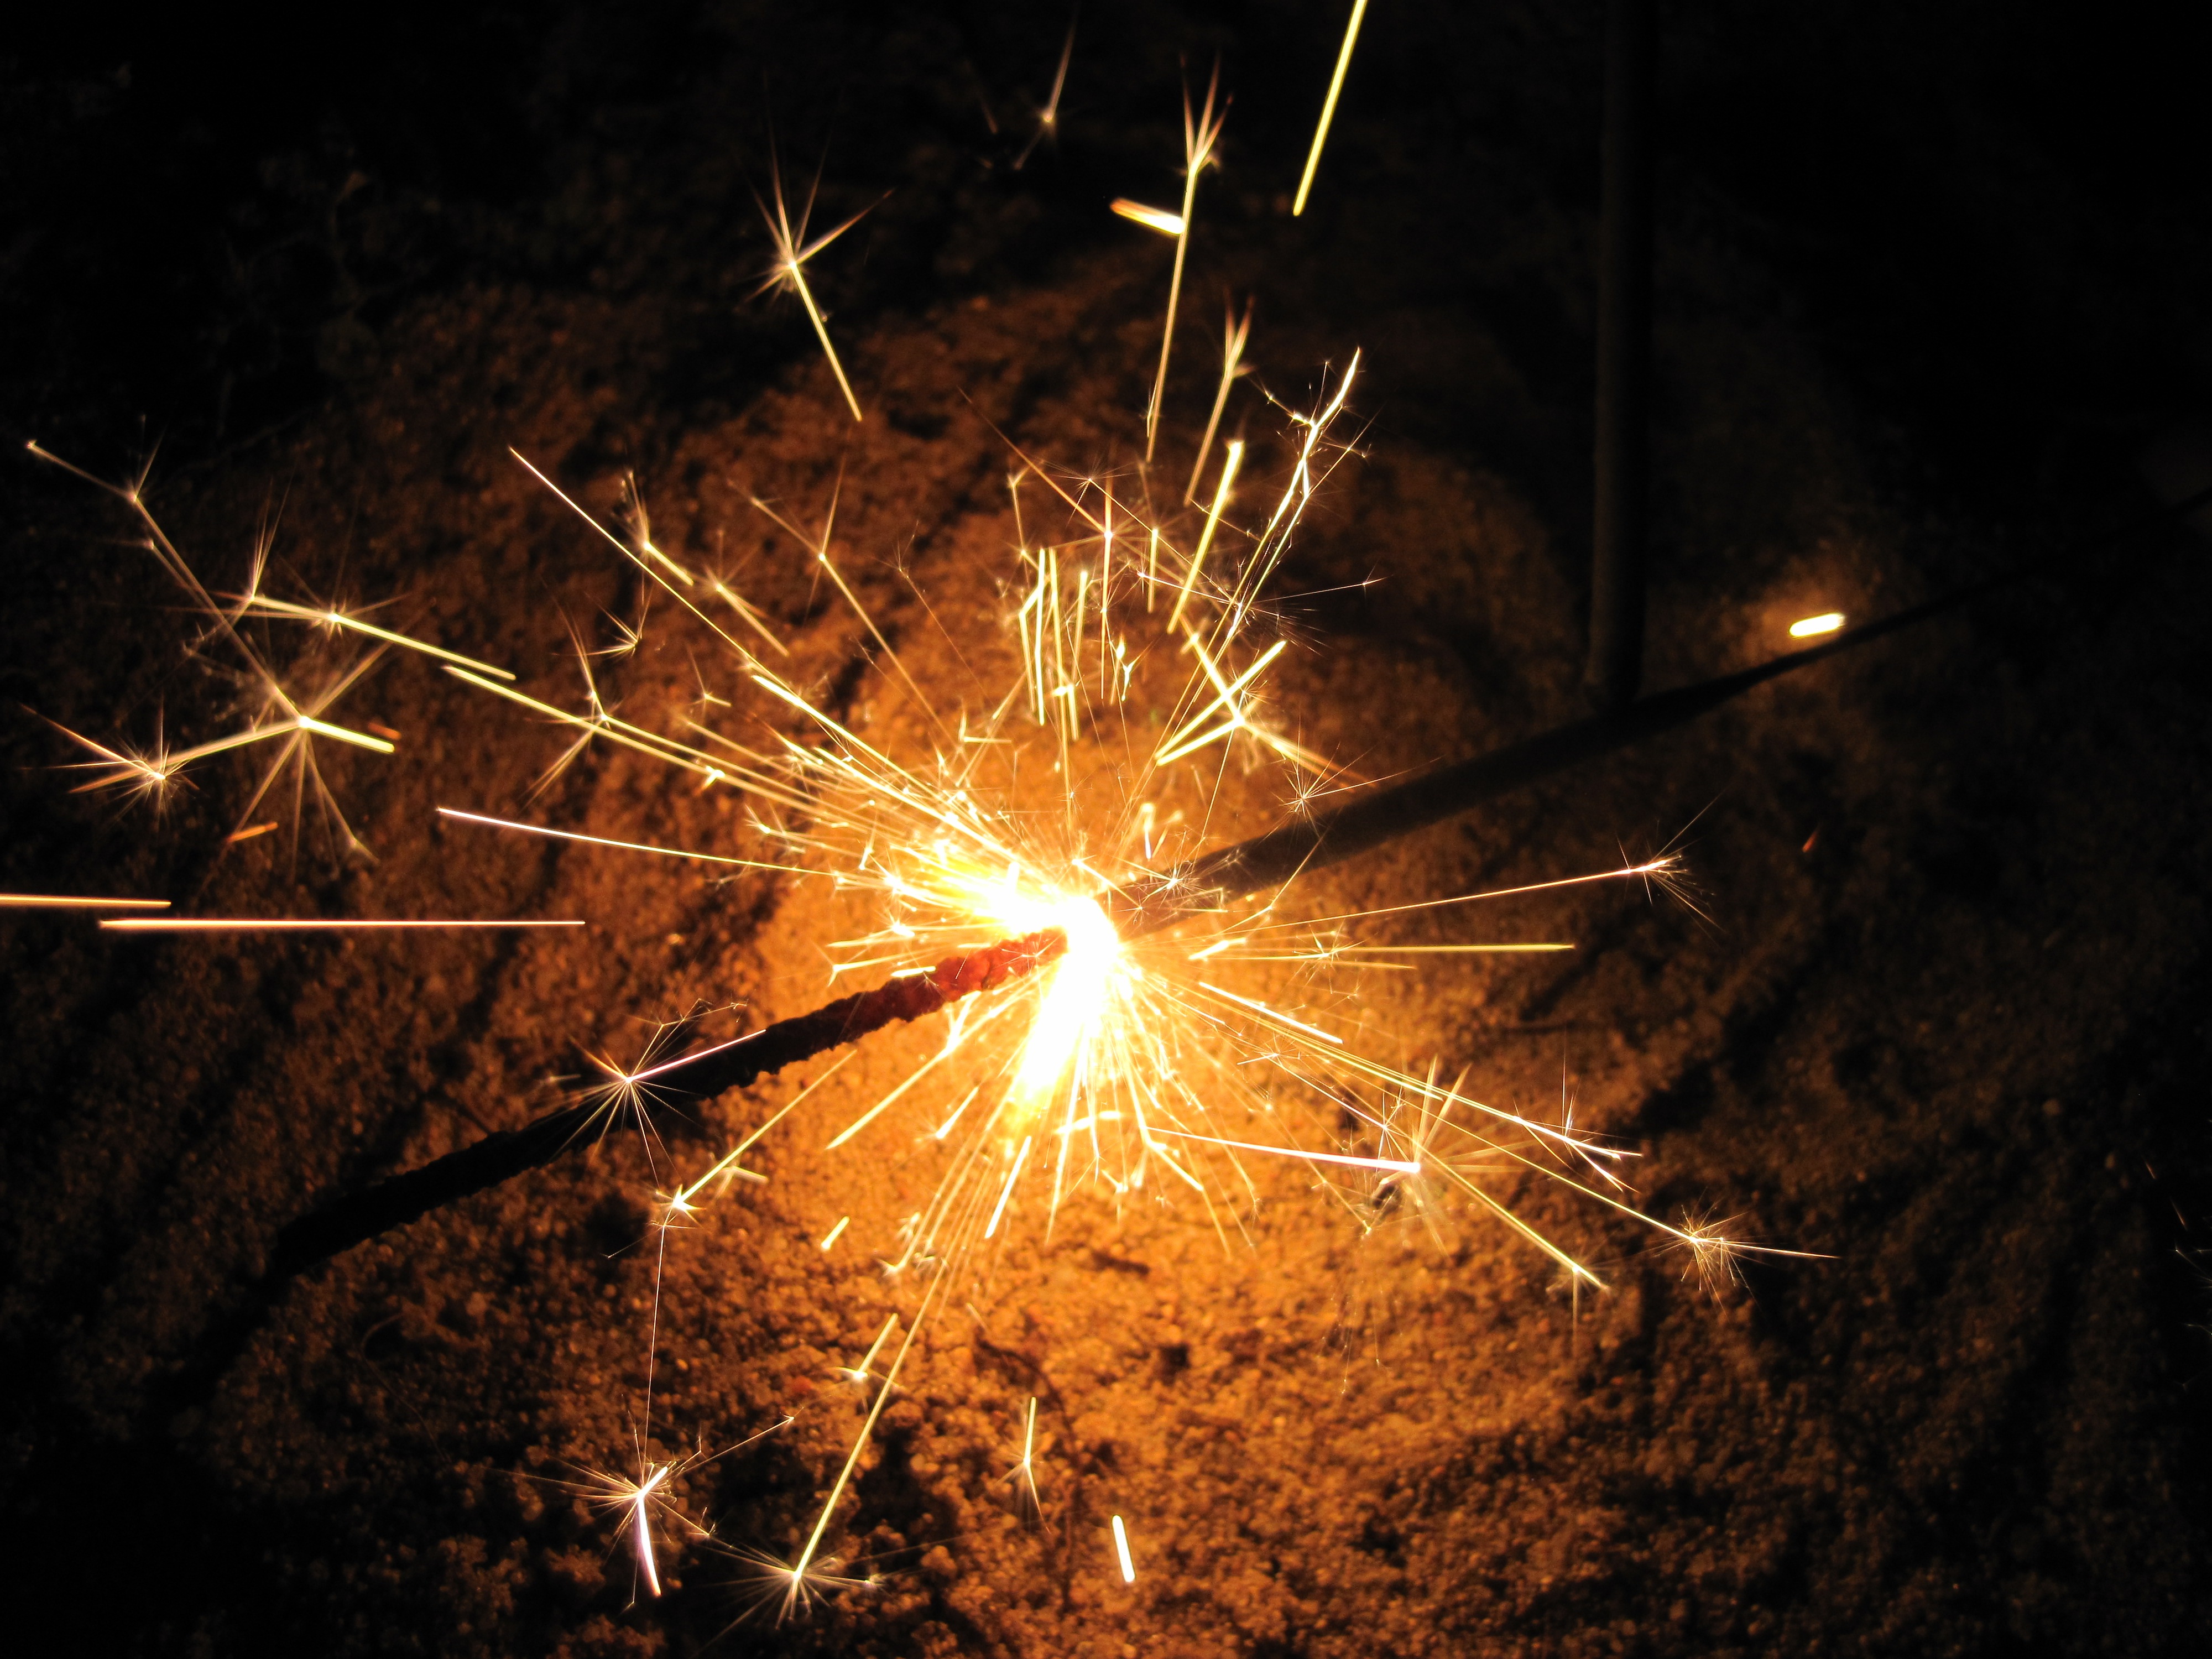
light, night, sunlight, star, sparkler, spray, darkness, lighting, radio, mood, new year's eve